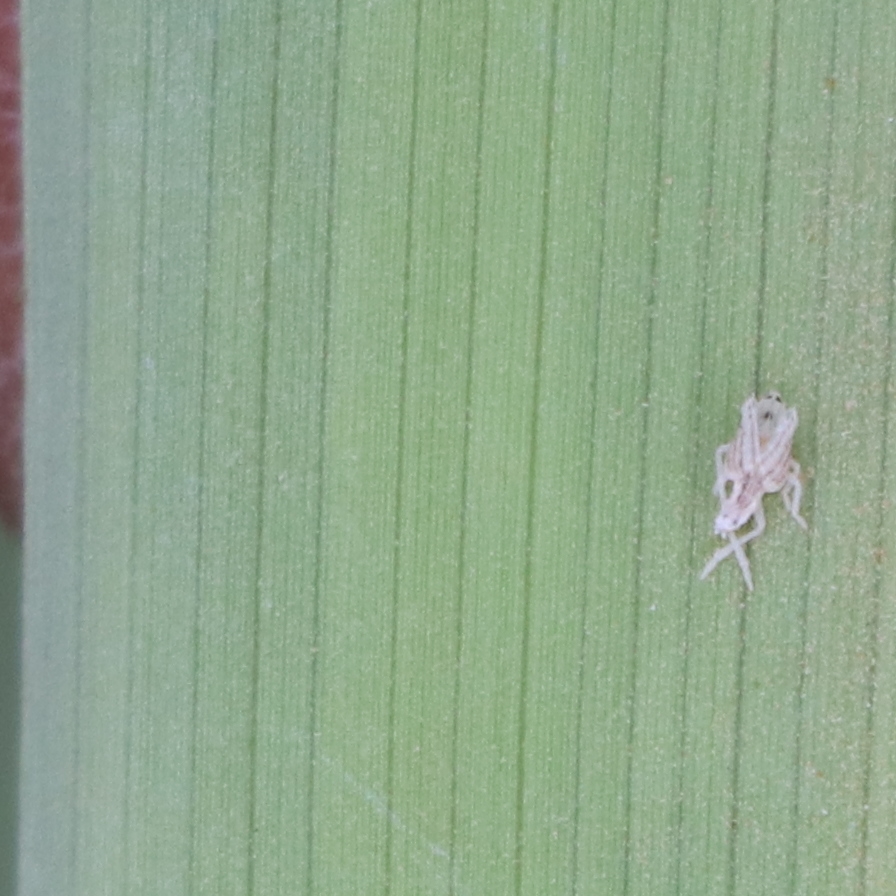
Label: Bug